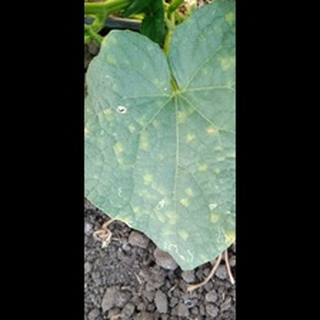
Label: diseased_cucumber